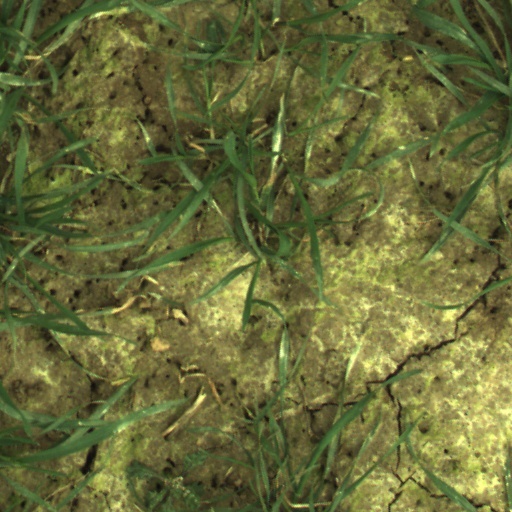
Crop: wheat